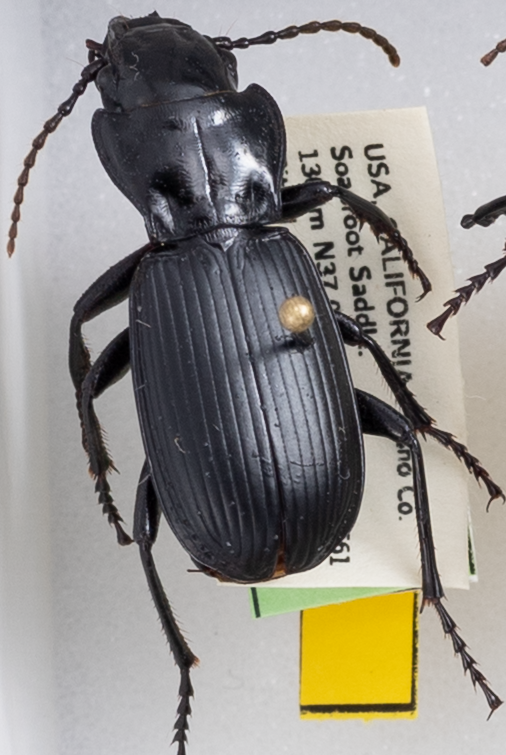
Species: Pterostichus lama
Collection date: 2021-06-02
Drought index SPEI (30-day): -1.546
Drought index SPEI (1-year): -2.09
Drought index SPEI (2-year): -2.09